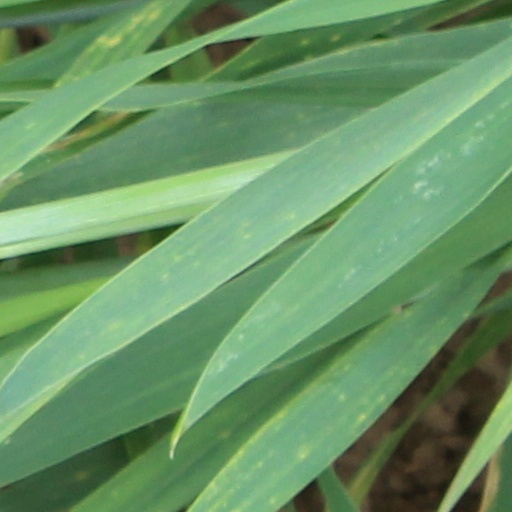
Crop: wheat